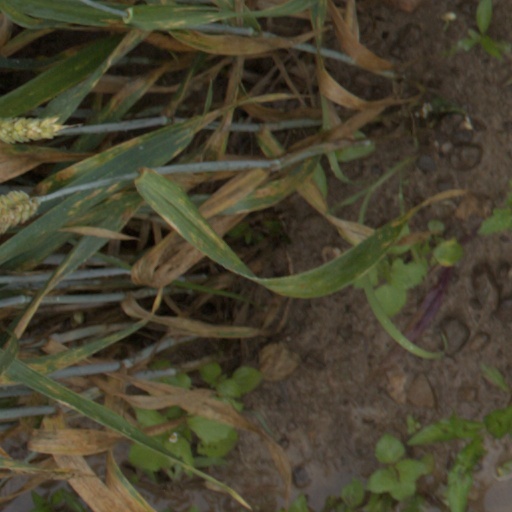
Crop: wheat